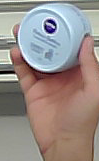
Product: nivea_baby